Essenbæk Abbey

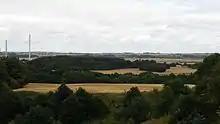
View from Lausdal (bottom) and across Mondal and the meadows behind to Holmen and the site of the abbey (the yellow house on the right)

The monastery was established by (Hvide), who was killed in 1151, perhaps as a Cluniac double monastery in or near Randers. In 1179 it was changed, as the nuns apparently transferred to the Abbey of Our Lady in Randers, and was moved the next year to the east of the drumlin of Holmen in Essenbæk Parish, from which it took its name. It is said that the founder and his wife Margrethe were buried in the monastery church.